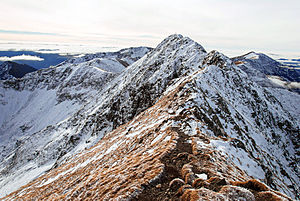
Rumænien / Geografi og klima
Moldoveanu, Rumæniens højeste bjerg
Rumænien er en suveræn stat i det sydøstlige Europa. Landet grænser op til Sortehavet, Bulgarien, Ukraine, Ungarn, Serbien og Moldova. Landet har et areal på 238.391 km² og et tempereret-fastlandsklima. Arealmæssigt er Rumænien det niendestørste medlem af EU. Hovedstaden og den største by, Bukarest, er med sine 1.883.425 indbyggere den sjettestørste by i EU.